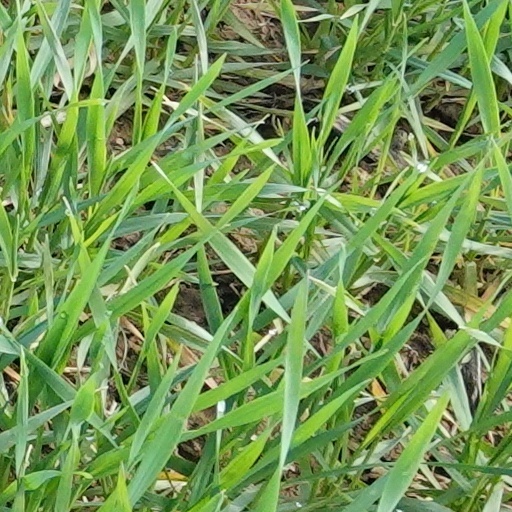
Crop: wheat